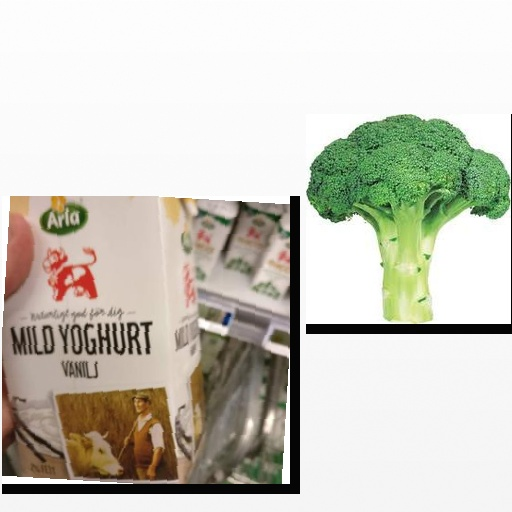
Food items: broccoli, vanilla_yoghurt